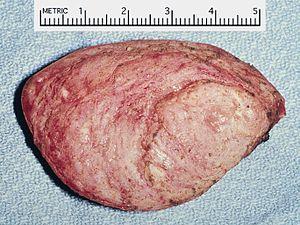
Les rhabdomyomes sont des tumeurs bénignes des fibres musculaires striées : myocarde, plus rarement muscle strié squelettique.